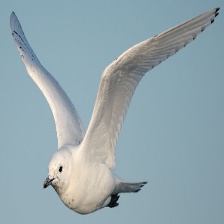
Species: IVORY GULL
Scientific name: PAGOPHILA EBURNEA